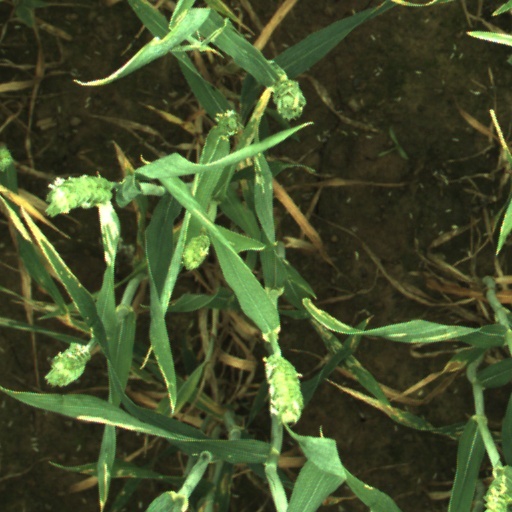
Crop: wheat